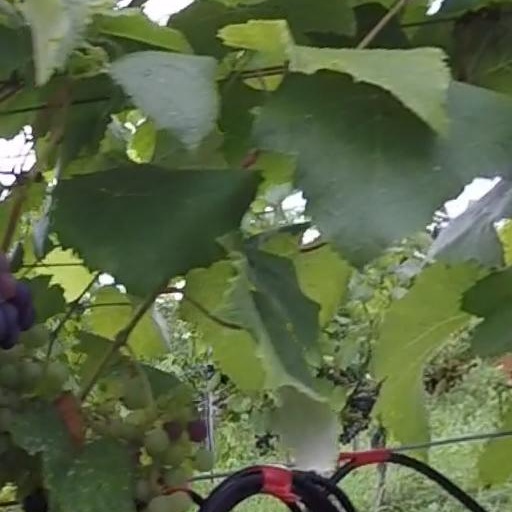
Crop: grape